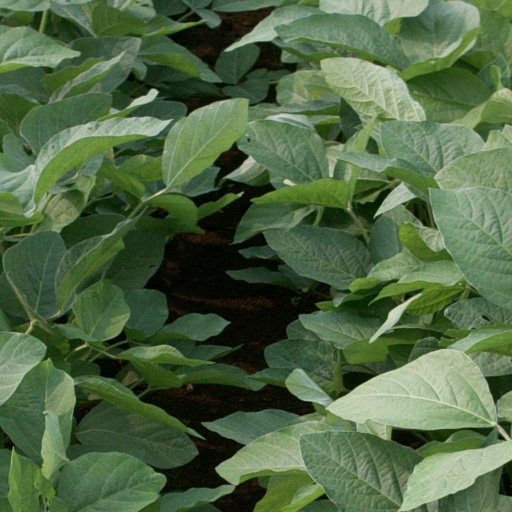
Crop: soybean